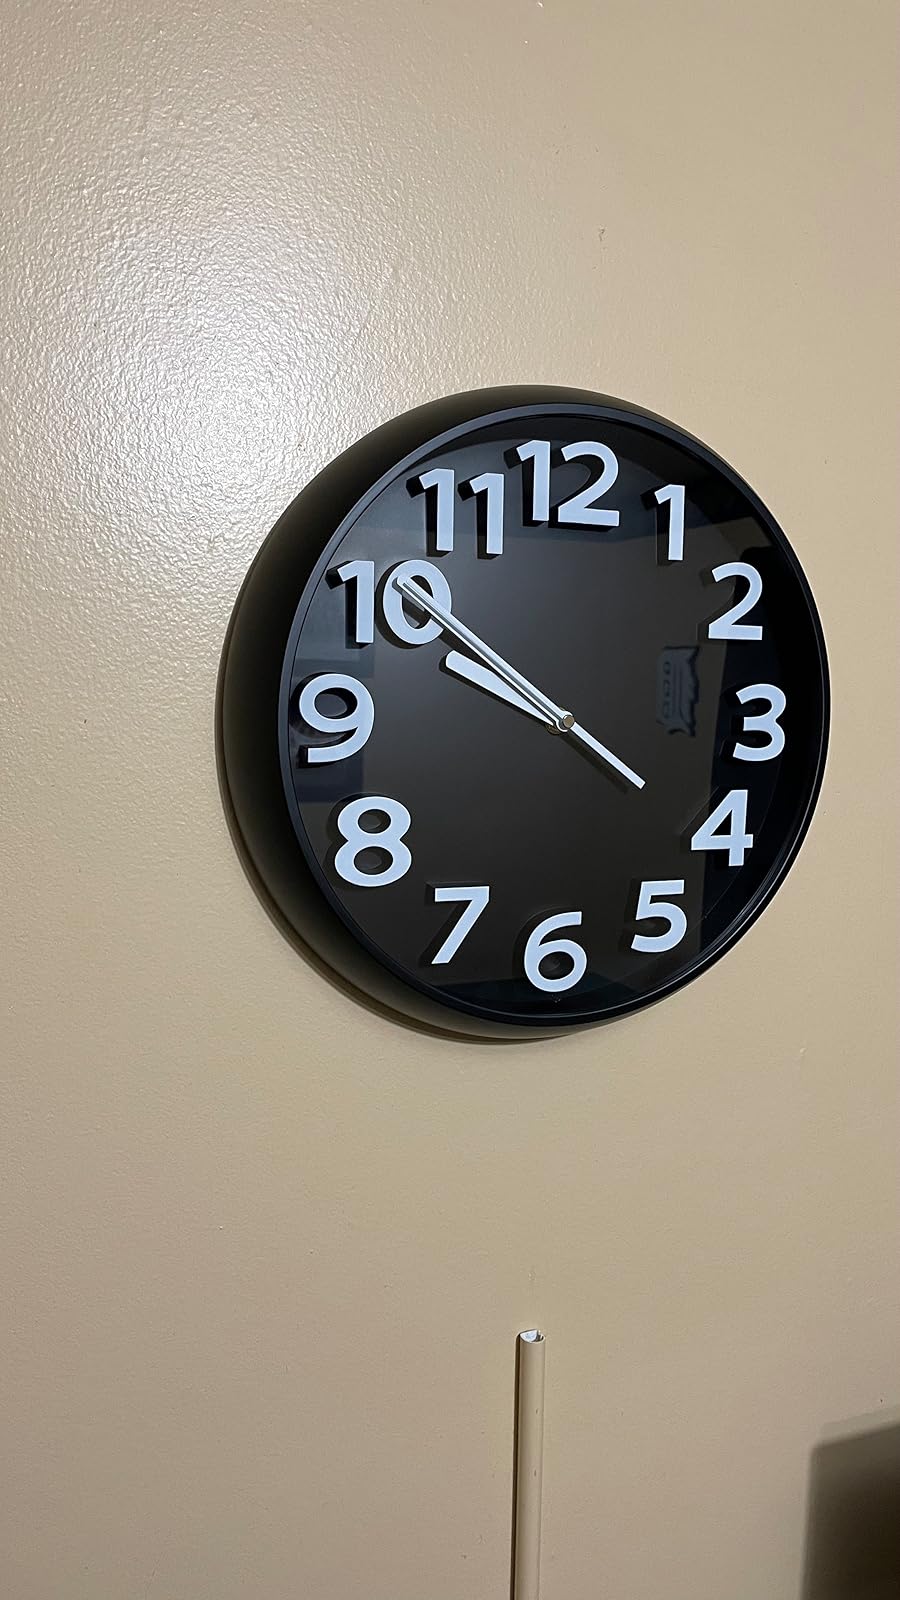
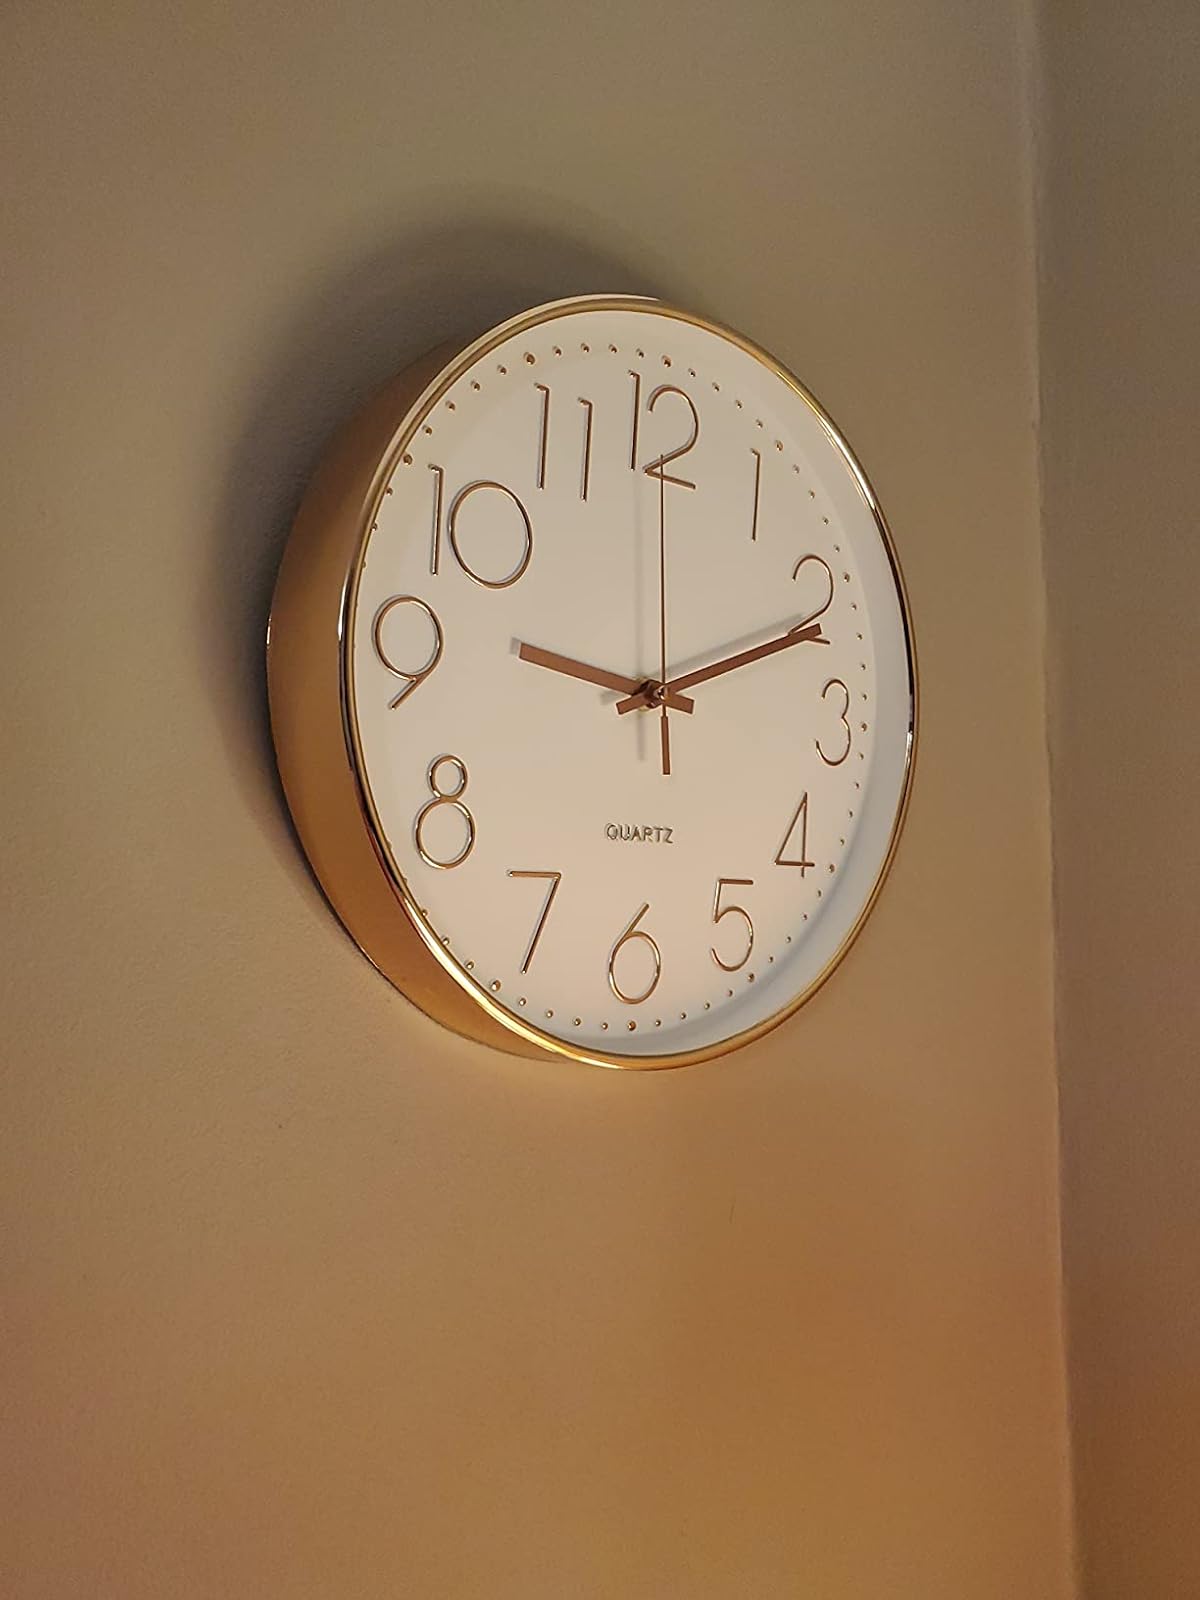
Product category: clock
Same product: no